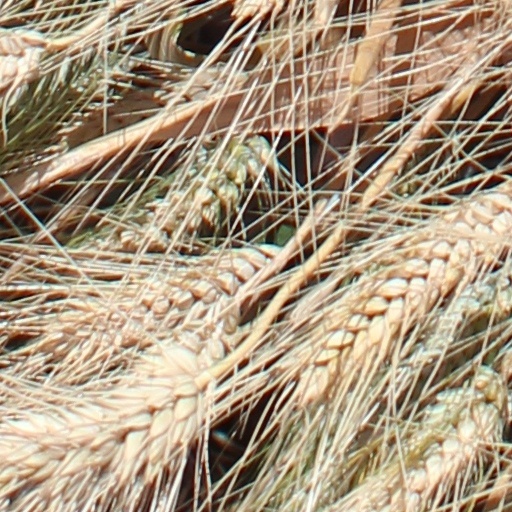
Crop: wheat